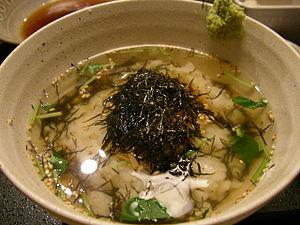
Ochazuke. Português: Ochazuke. Svenska: Chazuke. 中文: 茶漬飯.
Chazuke ou ochazuke est un plat très simple de la cuisine japonaise. Il est préparé en versant de l'eau chaude ou du thé vert sur un bol de riz. On peut ajouter au-dessus des umeboshi, du sésame, du saumon grillé, des morceaux de dorade, des œufs de morue ou du porphyra. Un peu de wasabi et des copeaux de nori agrémentent aussi généralement ce plat.